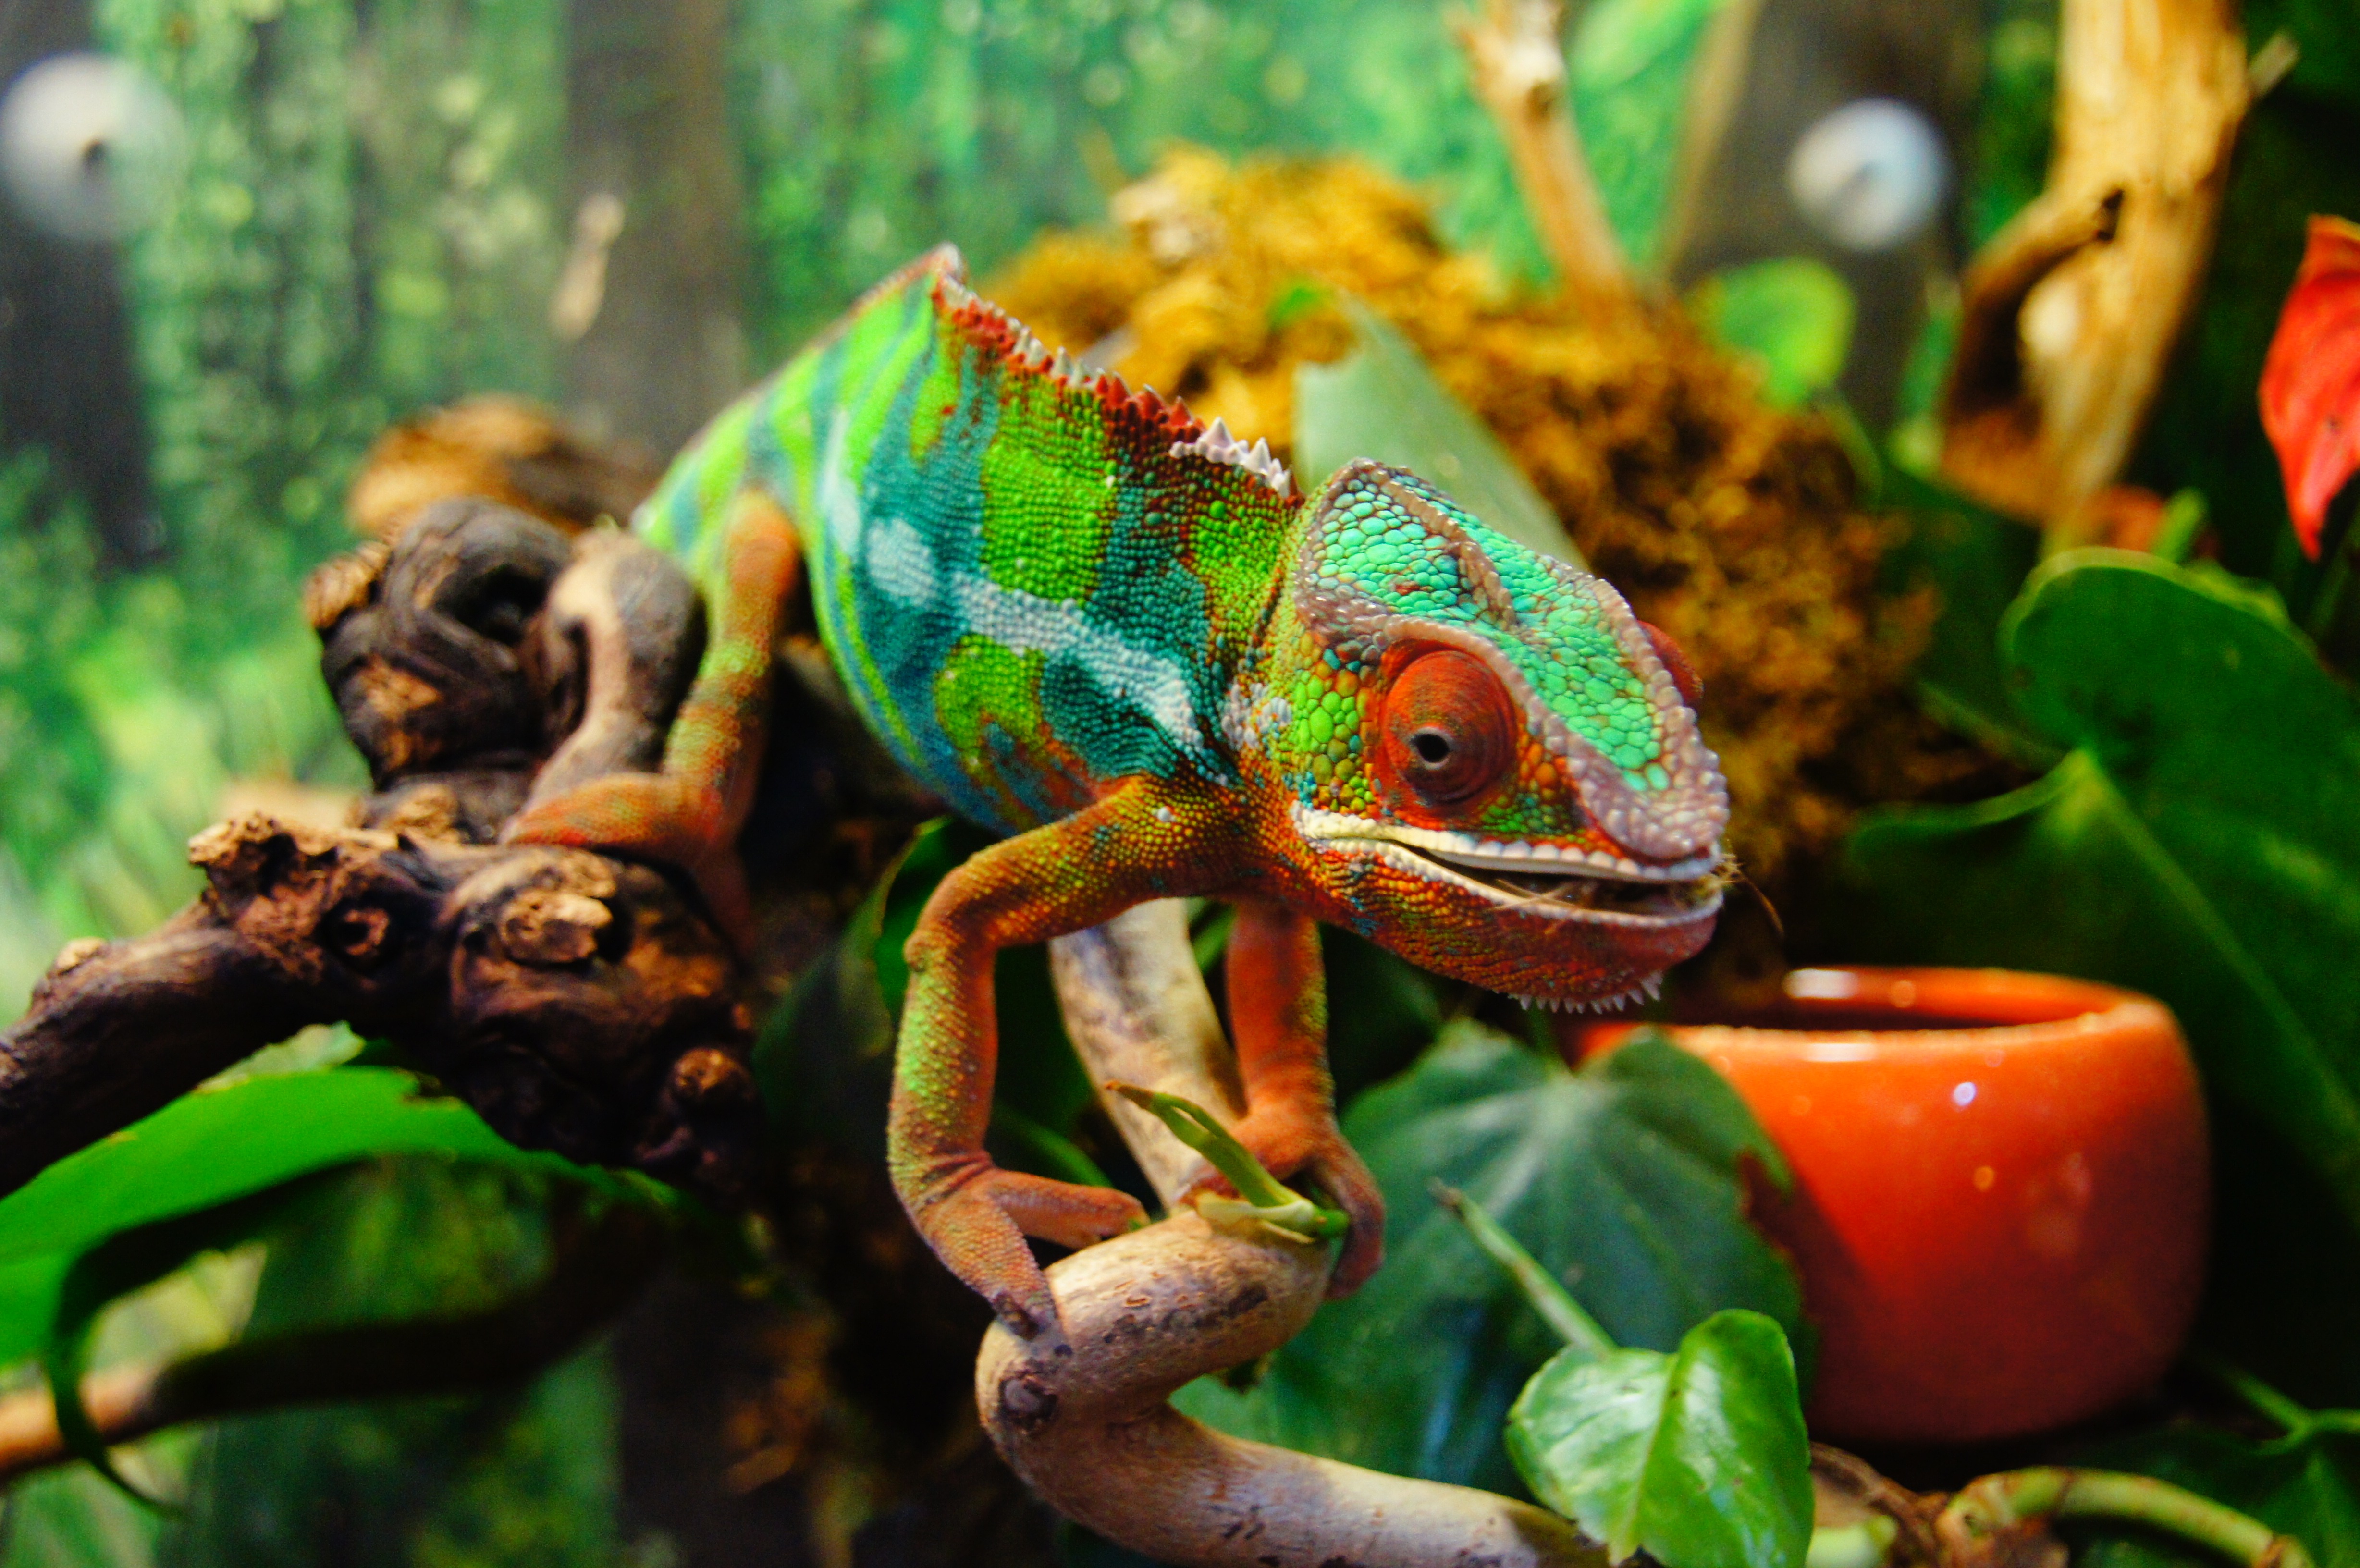
animal, wildlife, zoo, green, jungle, reptile, amphibian, colorful, close, iguana, fauna, lizard, chameleon, head, vertebrate, iguania, disguised, insect eater, yemen chameleon, scaled reptile